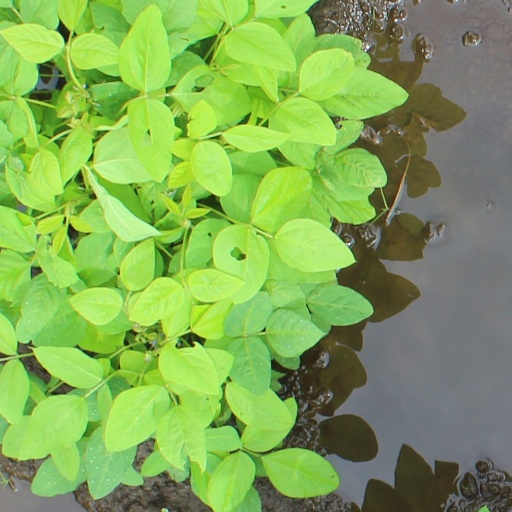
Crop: soybean